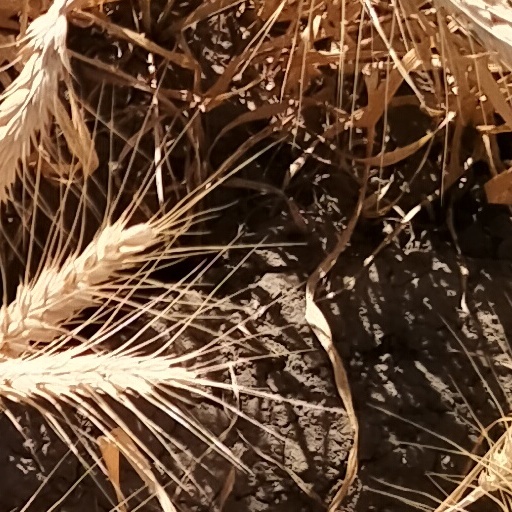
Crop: wheat